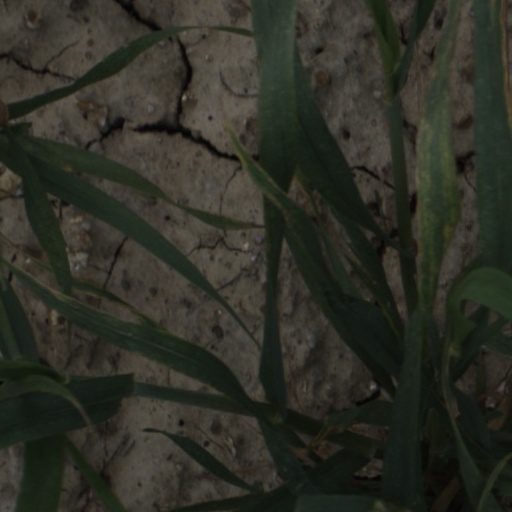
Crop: wheat